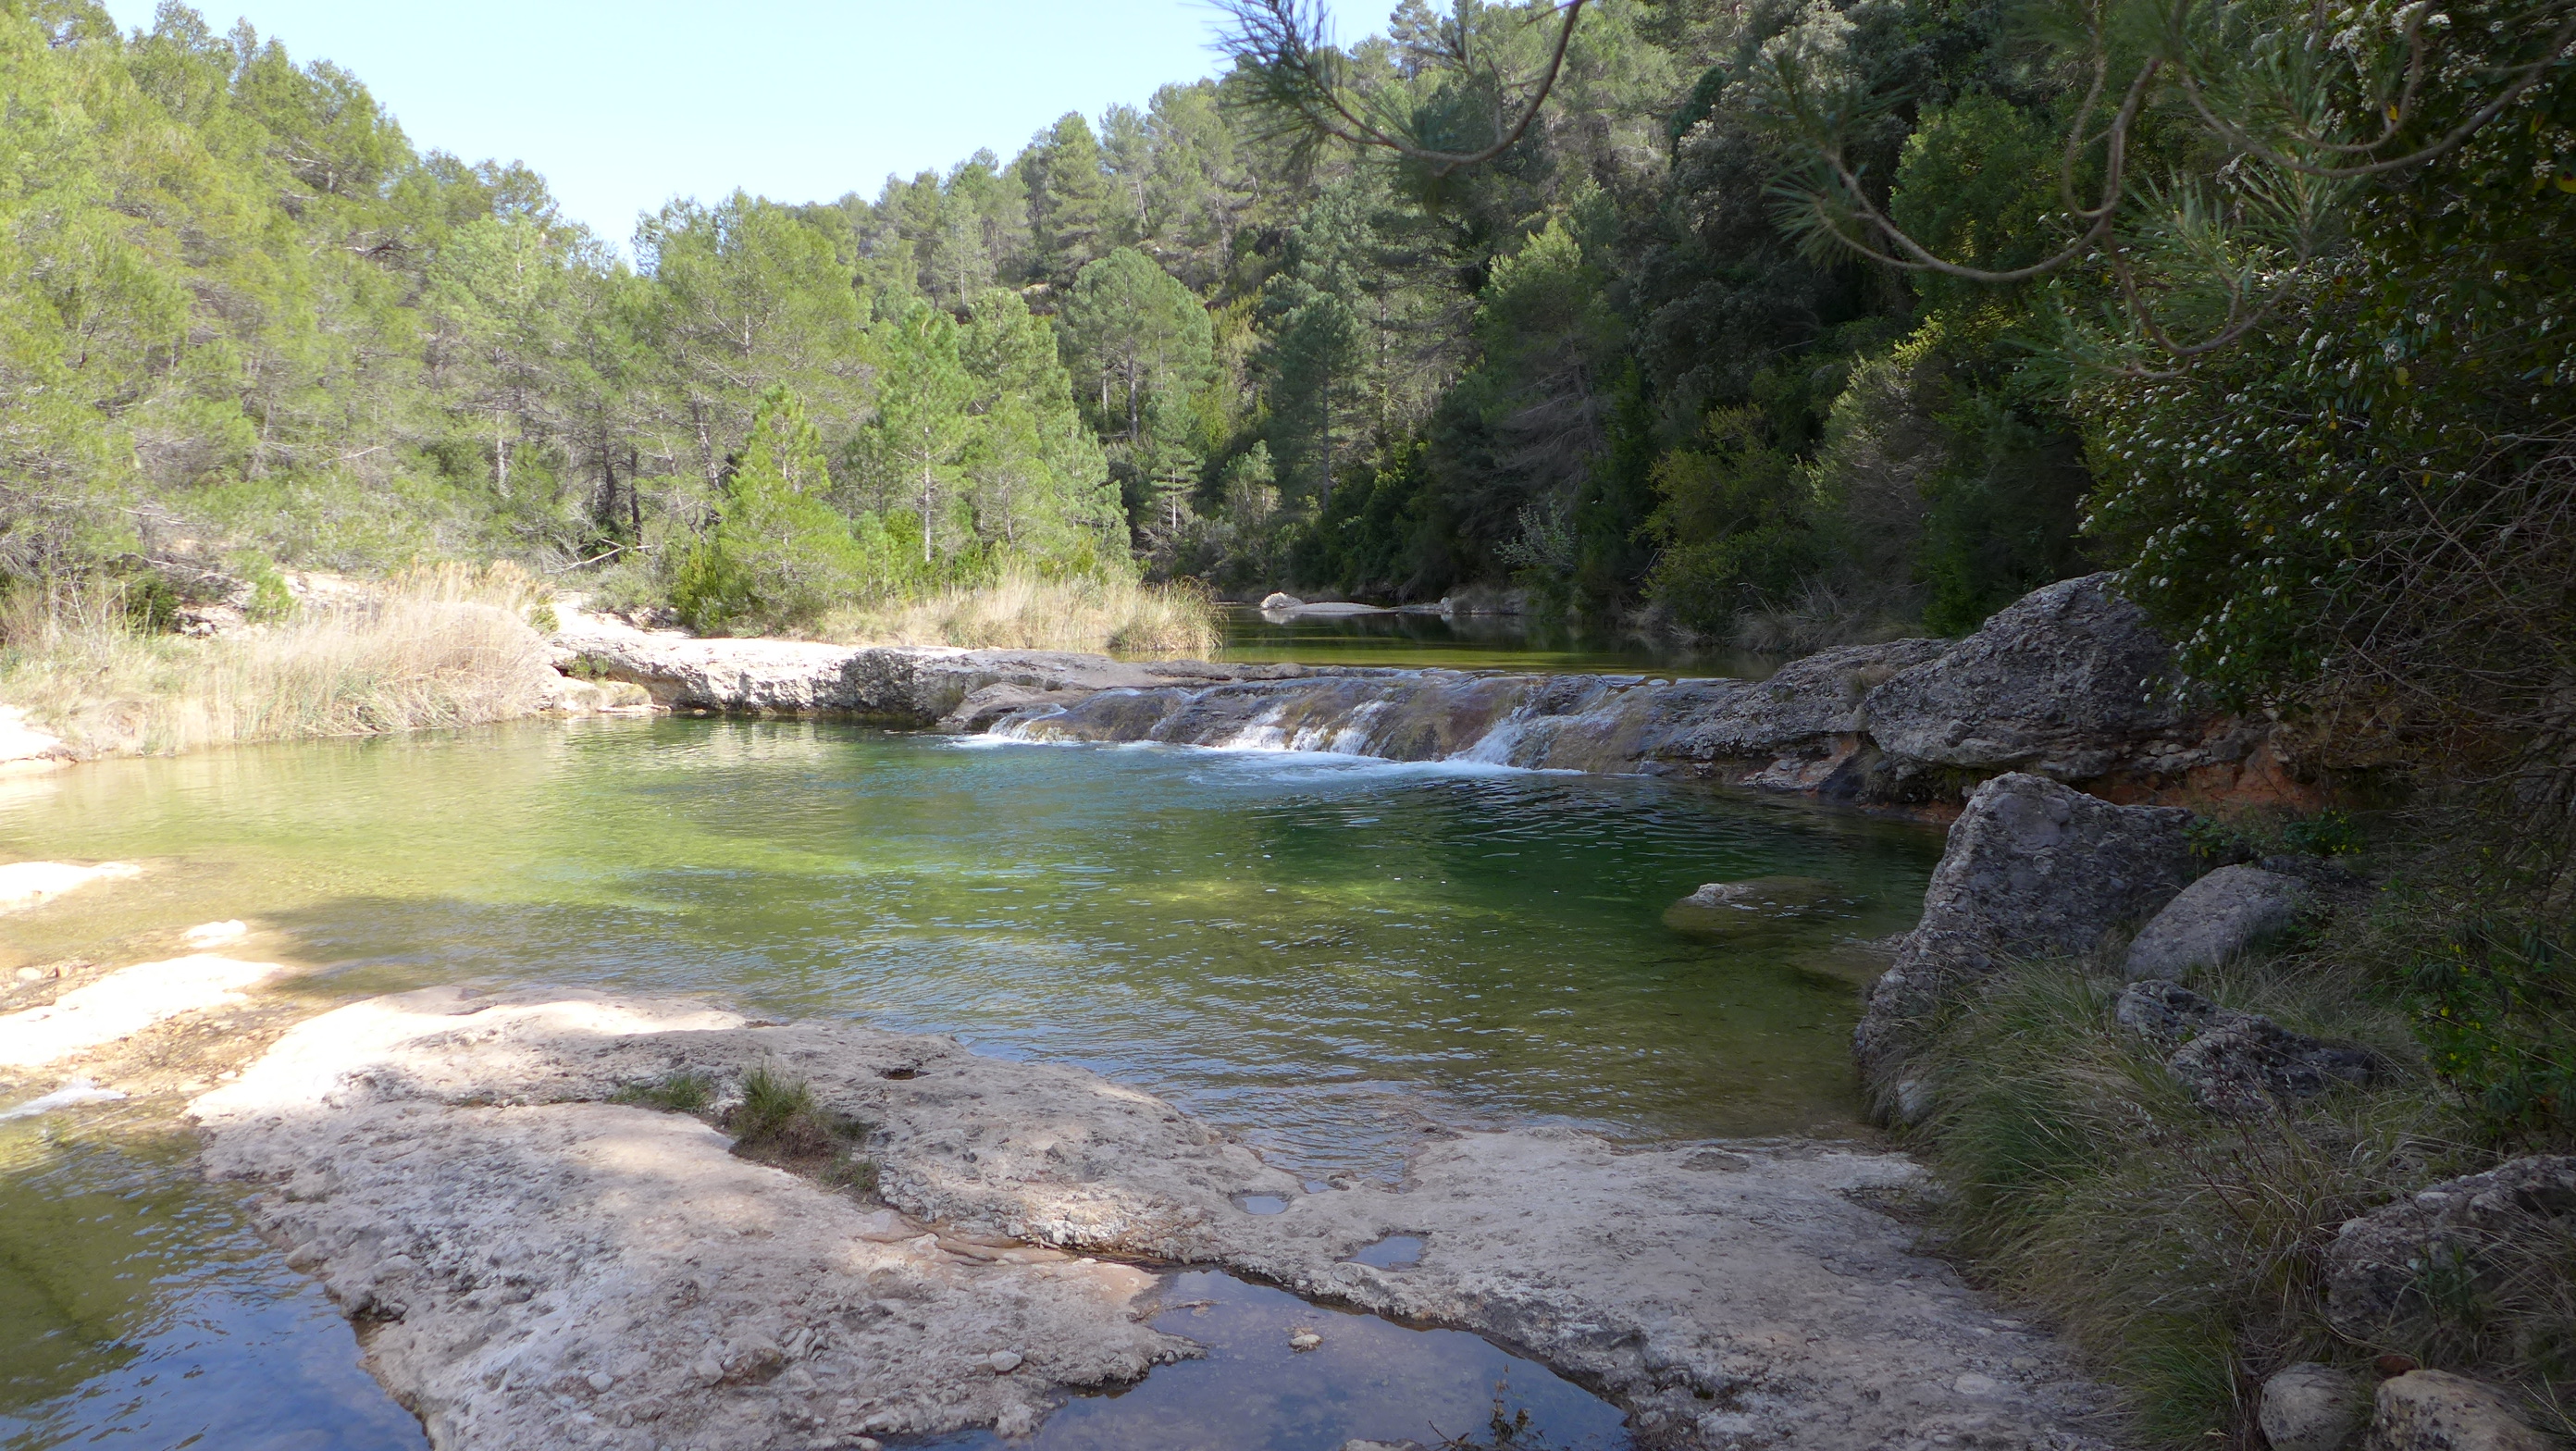
river, body of water, water resources, stream, nature, natural landscape, water, riparian zone, watercourse, nature reserve, bank, wilderness, arroyo, creek, mountain river, stream bed, natural environment, fluvial landforms of streams, biome, waterway, Drainage basin, riparian forest, state park, rock, rapid, tree, landscape, mineral spring, tributary, lake, geological phenomenon, national park, forest, ravine, floodplain, tarn, spring